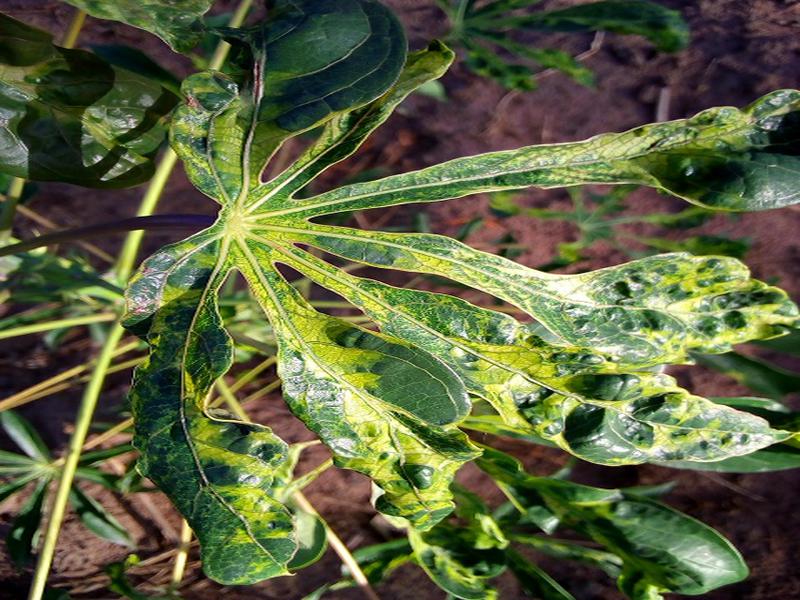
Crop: cassava
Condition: mosaic_disease